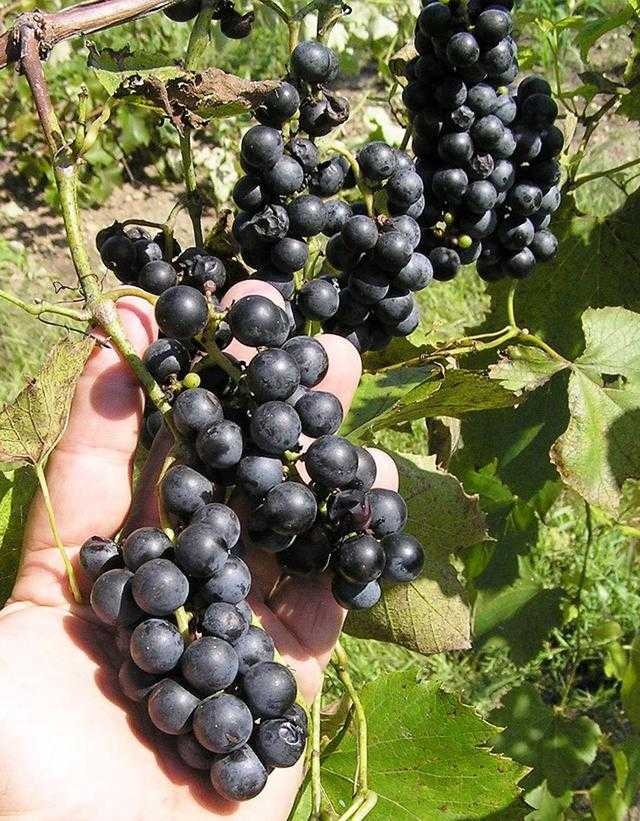
Label: Grapes